Sufism

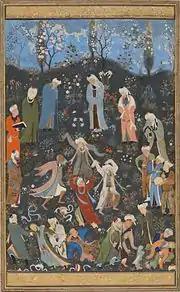
Dancing dervishes, by Kamāl ud-Dīn Behzād (c. 1480–1490)

Despite a relative decline of Sufi orders in the modern era and attacks from fundamentalist Islamic movements (such as Salafism and Wahhabism), Sufism has continued to play an important role in the Islamic world. It has also influenced various forms of spirituality in the West and generated significant academic interest.